Mae Wa National Park

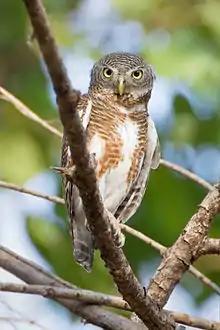
Asian barred owlet

Bird life includes Asian barred owlet and coucal.